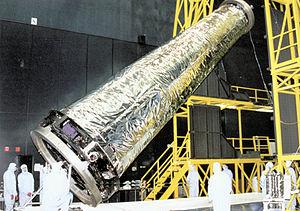
Chandra, ou l'observatoire de rayons X Chandra est un télescope spatial observant le rayonnement X, développé par la NASA et lancé en 1999 par la navette spatiale Columbia lors de la mission STS-93. Chandra est avec XMM-Newton le plus performant des observatoires de rayons X placés dans l'espace. Grâce à son optique de type Wolter associée à une longueur focale de 10 mètres, son pouvoir de résolution descend sous la seconde d'arc dans la gamme de rayons X mous pour laquelle il est conçu et sa résolution spectrale dépasse 1 000 dans la bande 0,08 à 0,20 keV. Le télescope de 4 790 kg dispose de 4 instruments situés au point focal : le spectromètre imageur ACIS, la caméra à haute résolution HRC, le spectromètre à réseau de transmission à haute énergie HETGS
Cette page présente une chronologie des événements qui se sont produits pendant l'année 1999 dans le domaine de l'astronautique.